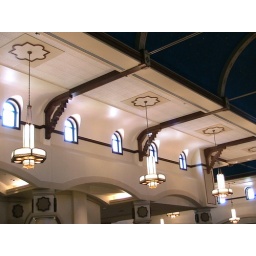
Even without the artificial light, the windows along the top of the wall bring in a lot of light.